Metalworking

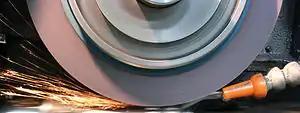
A surface grinder

"Grinding" uses an abrasive process to remove material from the workpiece. A grinding machine is a machine tool used for producing very fine finishes, making very light cuts, or high precision forms using an abrasive wheel as the cutting device. This wheel can be made up of various sizes and types of stones, diamonds or inorganic materials.